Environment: real
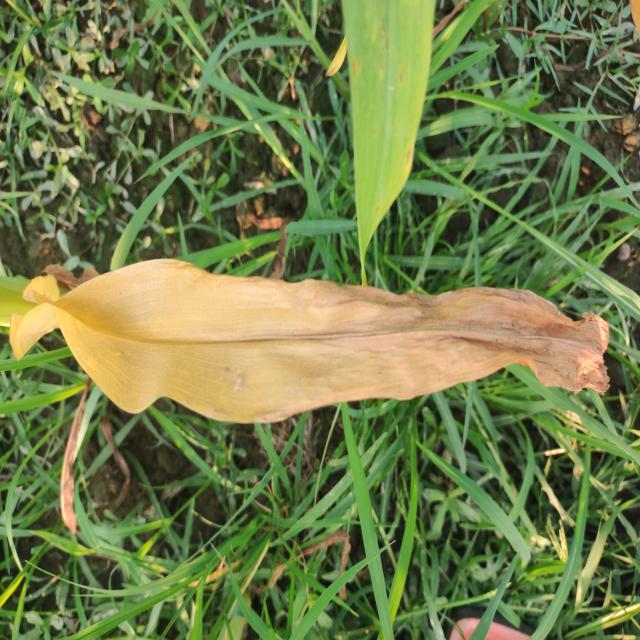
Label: nitrogen_deficiency